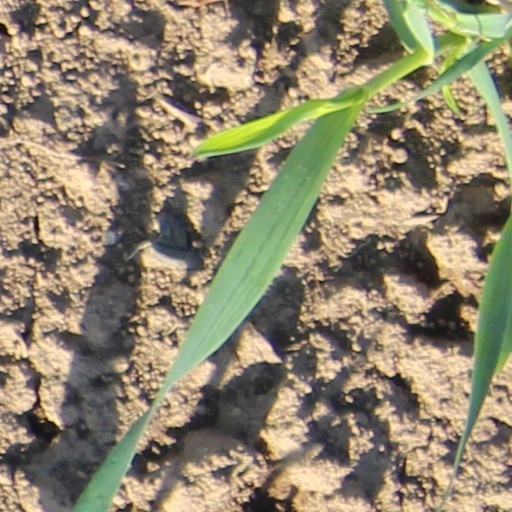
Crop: wheat